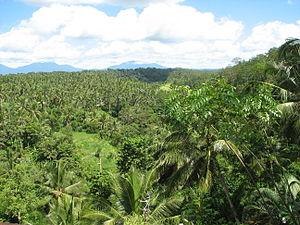
Forêt tropicale (île de Bali, Indonésie) العربية: غابة في محافظة بالي بإندونيسيا سنة ٢٠٠٨.
En écologie, un écosystème est un ensemble formé par une communauté d'êtres vivants en interrelation avec son environnement. Les composants de l'écosystème développent un dense réseau de dépendances, d'échanges d'énergie, d'information et de matière permettant le maintien et le développement de la vie.